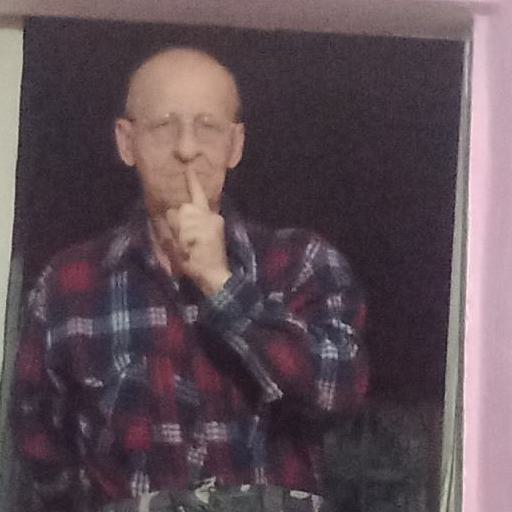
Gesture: mute